Seaton tram station

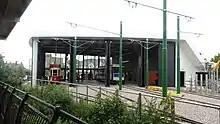
The new tram station seen from the line side, showing the four terminal tracks

Arriving trams terminate in, and departing trams leave from, one of the four terminal tracks in the station building, each of which is capable of accommodating a single tram car, although Road 1 is paved to allow loading outside the main station building by extra trams where needed. The four tracks converge into a single track north of the station.